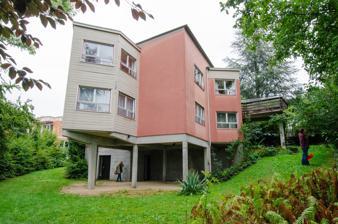
Building: Hugo-Häring-Haus
Country: Germany
Year built: 1950
Hugo-Häring-Haus, 2019 The Hugo-Häring-Haus (also called "Hugo-Häring-houses" ) is one of two houses built by Hugo Häring in 1950 in Biberach an der Riß . With the support of Kreissparkasse Biberach, it became a municipal property, is a registered cultural monument of the modern age, and is being restored by the Hugo-Häring-Gesellschaft e.V. supervised. History Hugo Haring, one of the most important representatives of the "New Building", built both houses after the Second World War . The house on the eastern slope of a steeply sloping slope of the Rißtal , northeast above the old town, located on Mettenberger Weg 17 was planned and built for Werner Schmitz. The larger house with the address Mettenberger Weg 15 was also planned and built by Hugo Häring for the father of Werner Schmitz, Guido Schmitz a weaving miller working in the silk mill . The entry to the Hugo-Häring-Haus is on the upper floor. The core of the building is a two-storey building with a floor plan in the form of an angle. The one leg of the angle is directed with its long side of the south side and takes up the living rooms. The other, branching off to the north, the staircase and the side rooms. A south-facing pent roof emphasizes the opening towards the sunlight. Haring was not allowed to build during the Nazi period . He occupied himself at this time and later in theoretical writings with architecture. So he wrote about the design process when creating a floorplan in general: " It's about building the house from the inside, starting with the living processes of living .... The outside is no longer given from the outset, it only becomes clear how the outside of all the structure of the organization first arises. The outside certainly sets boundaries for the organization, but it does not determine its form. You draw walls around residential groups, you do not place living groups in rectangles. ... there will hardly be a right-angled building. ... A natural order will be set up in which the endeavor is made to determine the place to the sun in detail, so that the house expands radially to the south to and from east to west, but the north turns its back. It behaves like a plant turning its organs to the sun. " Hugo Häring Municipal property After the acquisition of the house, they tried as best they could to restore the house to its original condition. The following components were the main interest of the dismantling: The outer skin of the house, especially the plaster façade, was renewed, the wood formwork painted wood-sawn again Wooden shutters were still preserved in the original and were revised Windows were partially very well received were also revised and made feasible Salubra wallpaper in the interior has been replaced by a similar product, which is made in Switzerland Alinolfußboden (plastic casting floor) had to be completely renewed Electrical installations Radiators were preserved or supplemented by the original type Literature Living room, 2019 „Neues bauen“ in Biberach/Riß – Das „Haus Mettenberger Weg 17“ : Guido Schmitz – Hugo Häring – Karl Böttcher / Joachim Ganzert ; Katrina Obert; Petersberg : Imhof; 1. Edition; 2010, ISBN 978-3-86568-578-0 References